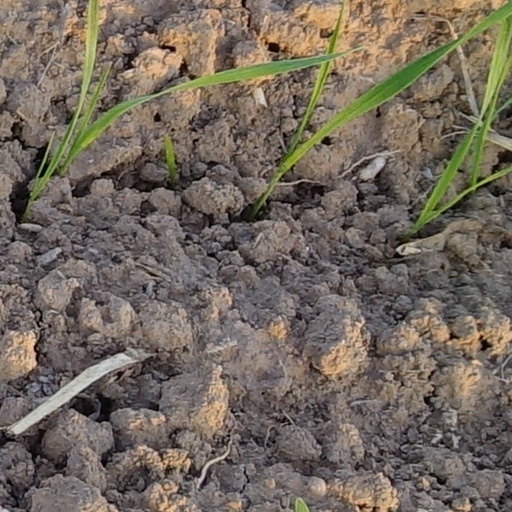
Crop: wheat